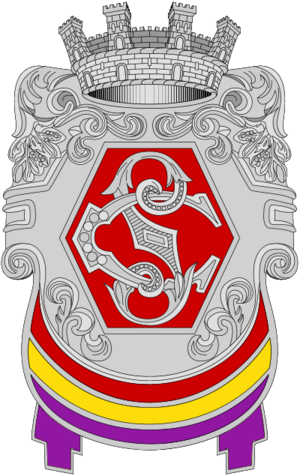
La guerre d'Espagne est un conflit qui, du 17 juillet 1936 au 1ᵉʳ avril 1939, opposa en Espagne, d'une part le camp des républicains, orienté à gauche et à l'extrême gauche, composé de loyalistes à l'égard du gouvernement légalement établi de la IIᵉ République, de communistes, de léninistes et de révolutionnaires anarchistes, et d'autre part les nationalistes, les rebelles putschistes orientés à droite et à l'extrême droite et menés par le général Franco.